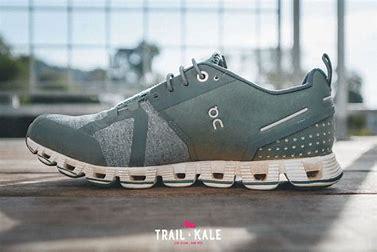
Brand: ON
Model: Cloud Terry